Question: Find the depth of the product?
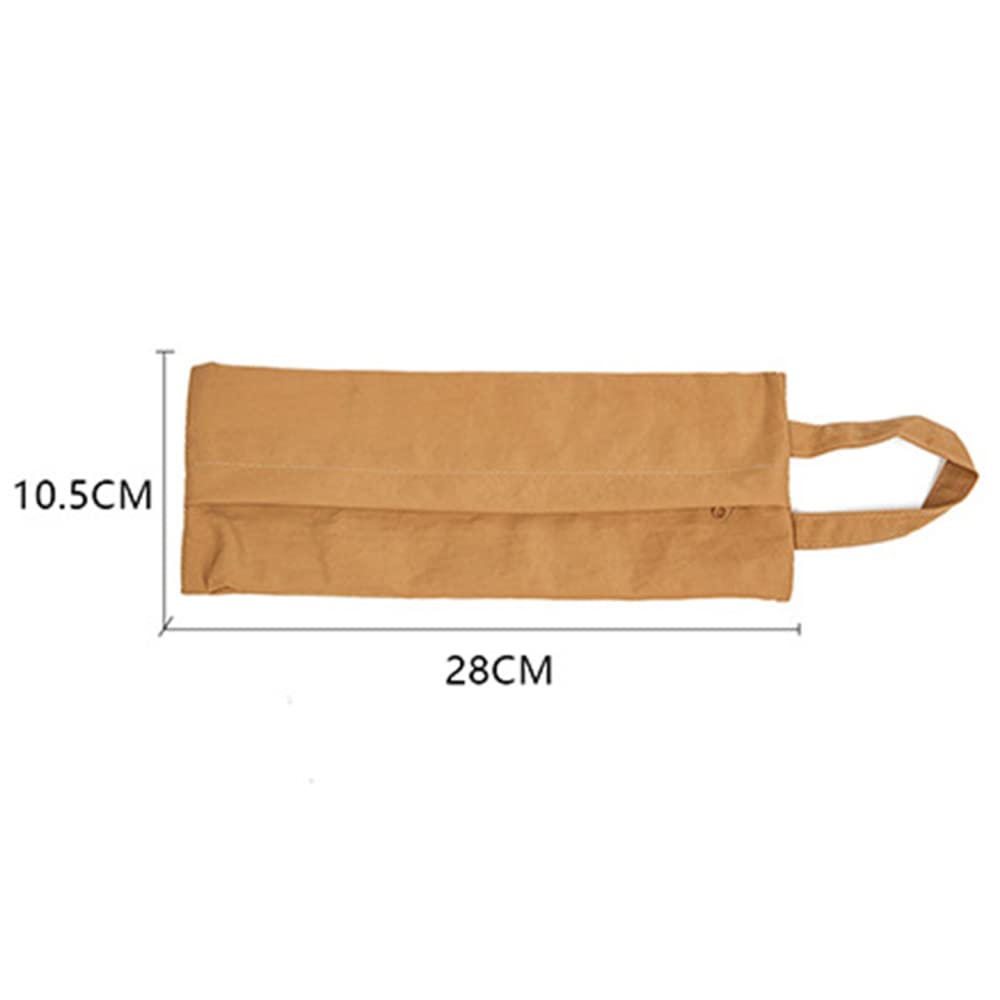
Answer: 28.0 centimetre